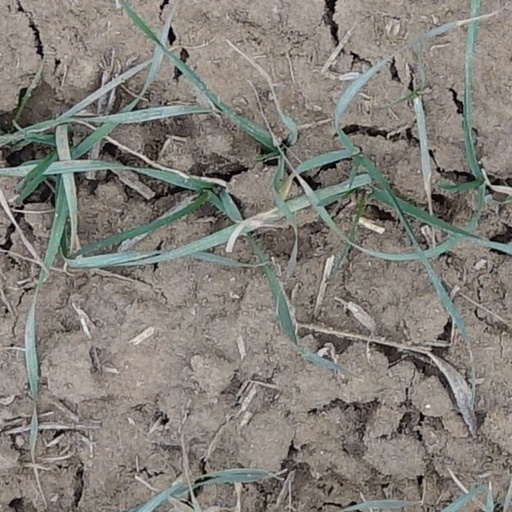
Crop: wheat